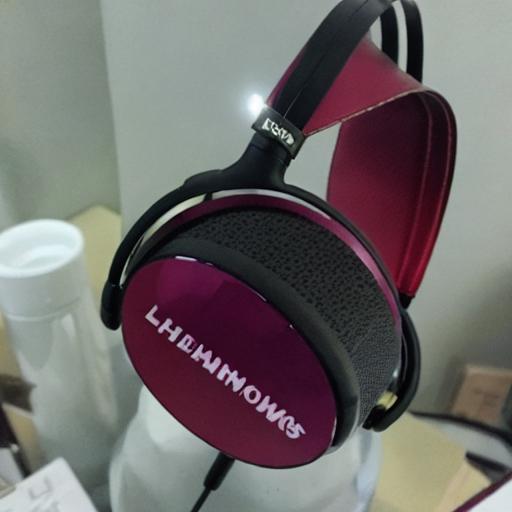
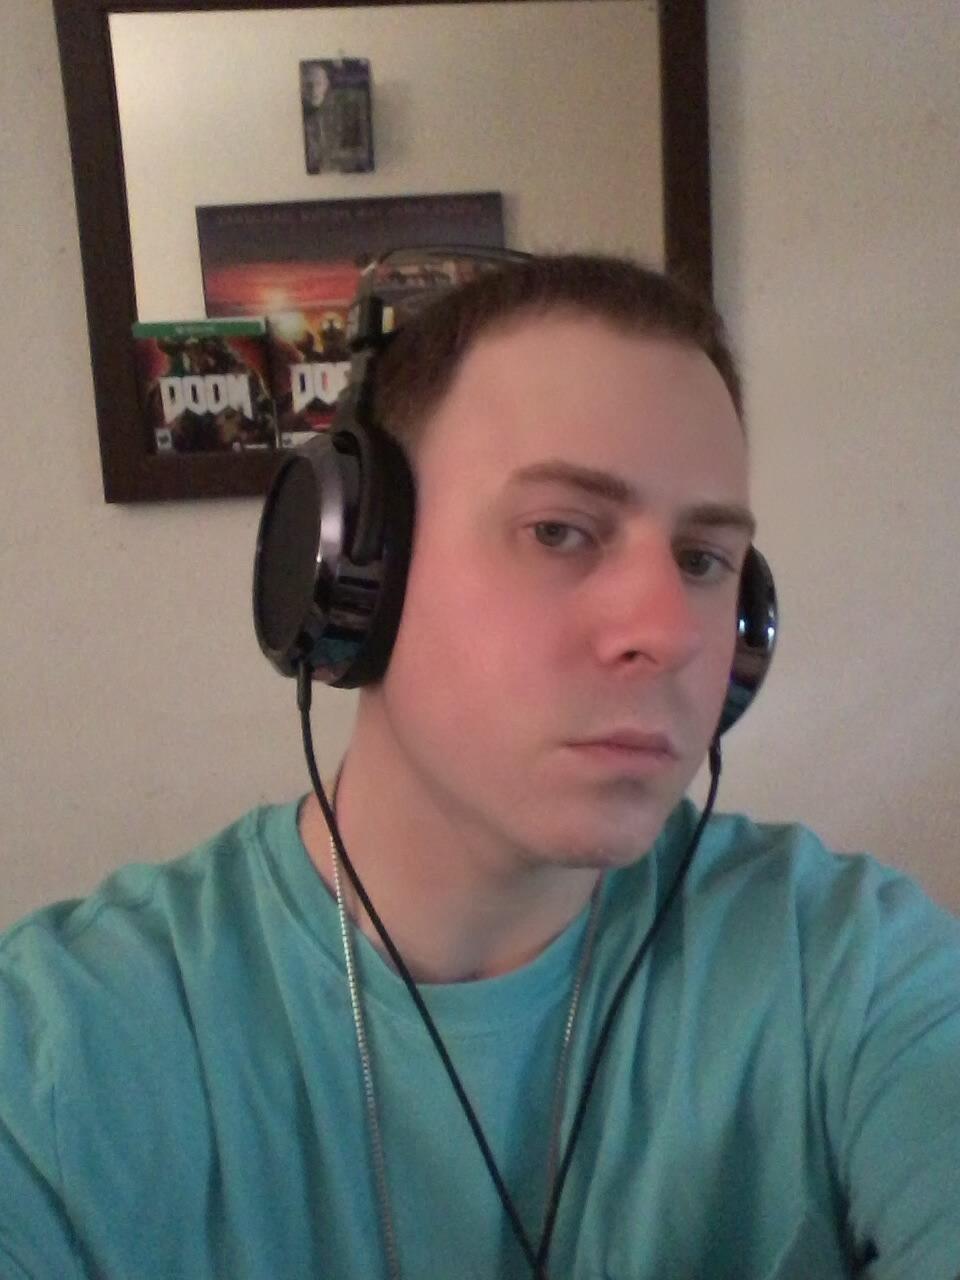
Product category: headphones
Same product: no